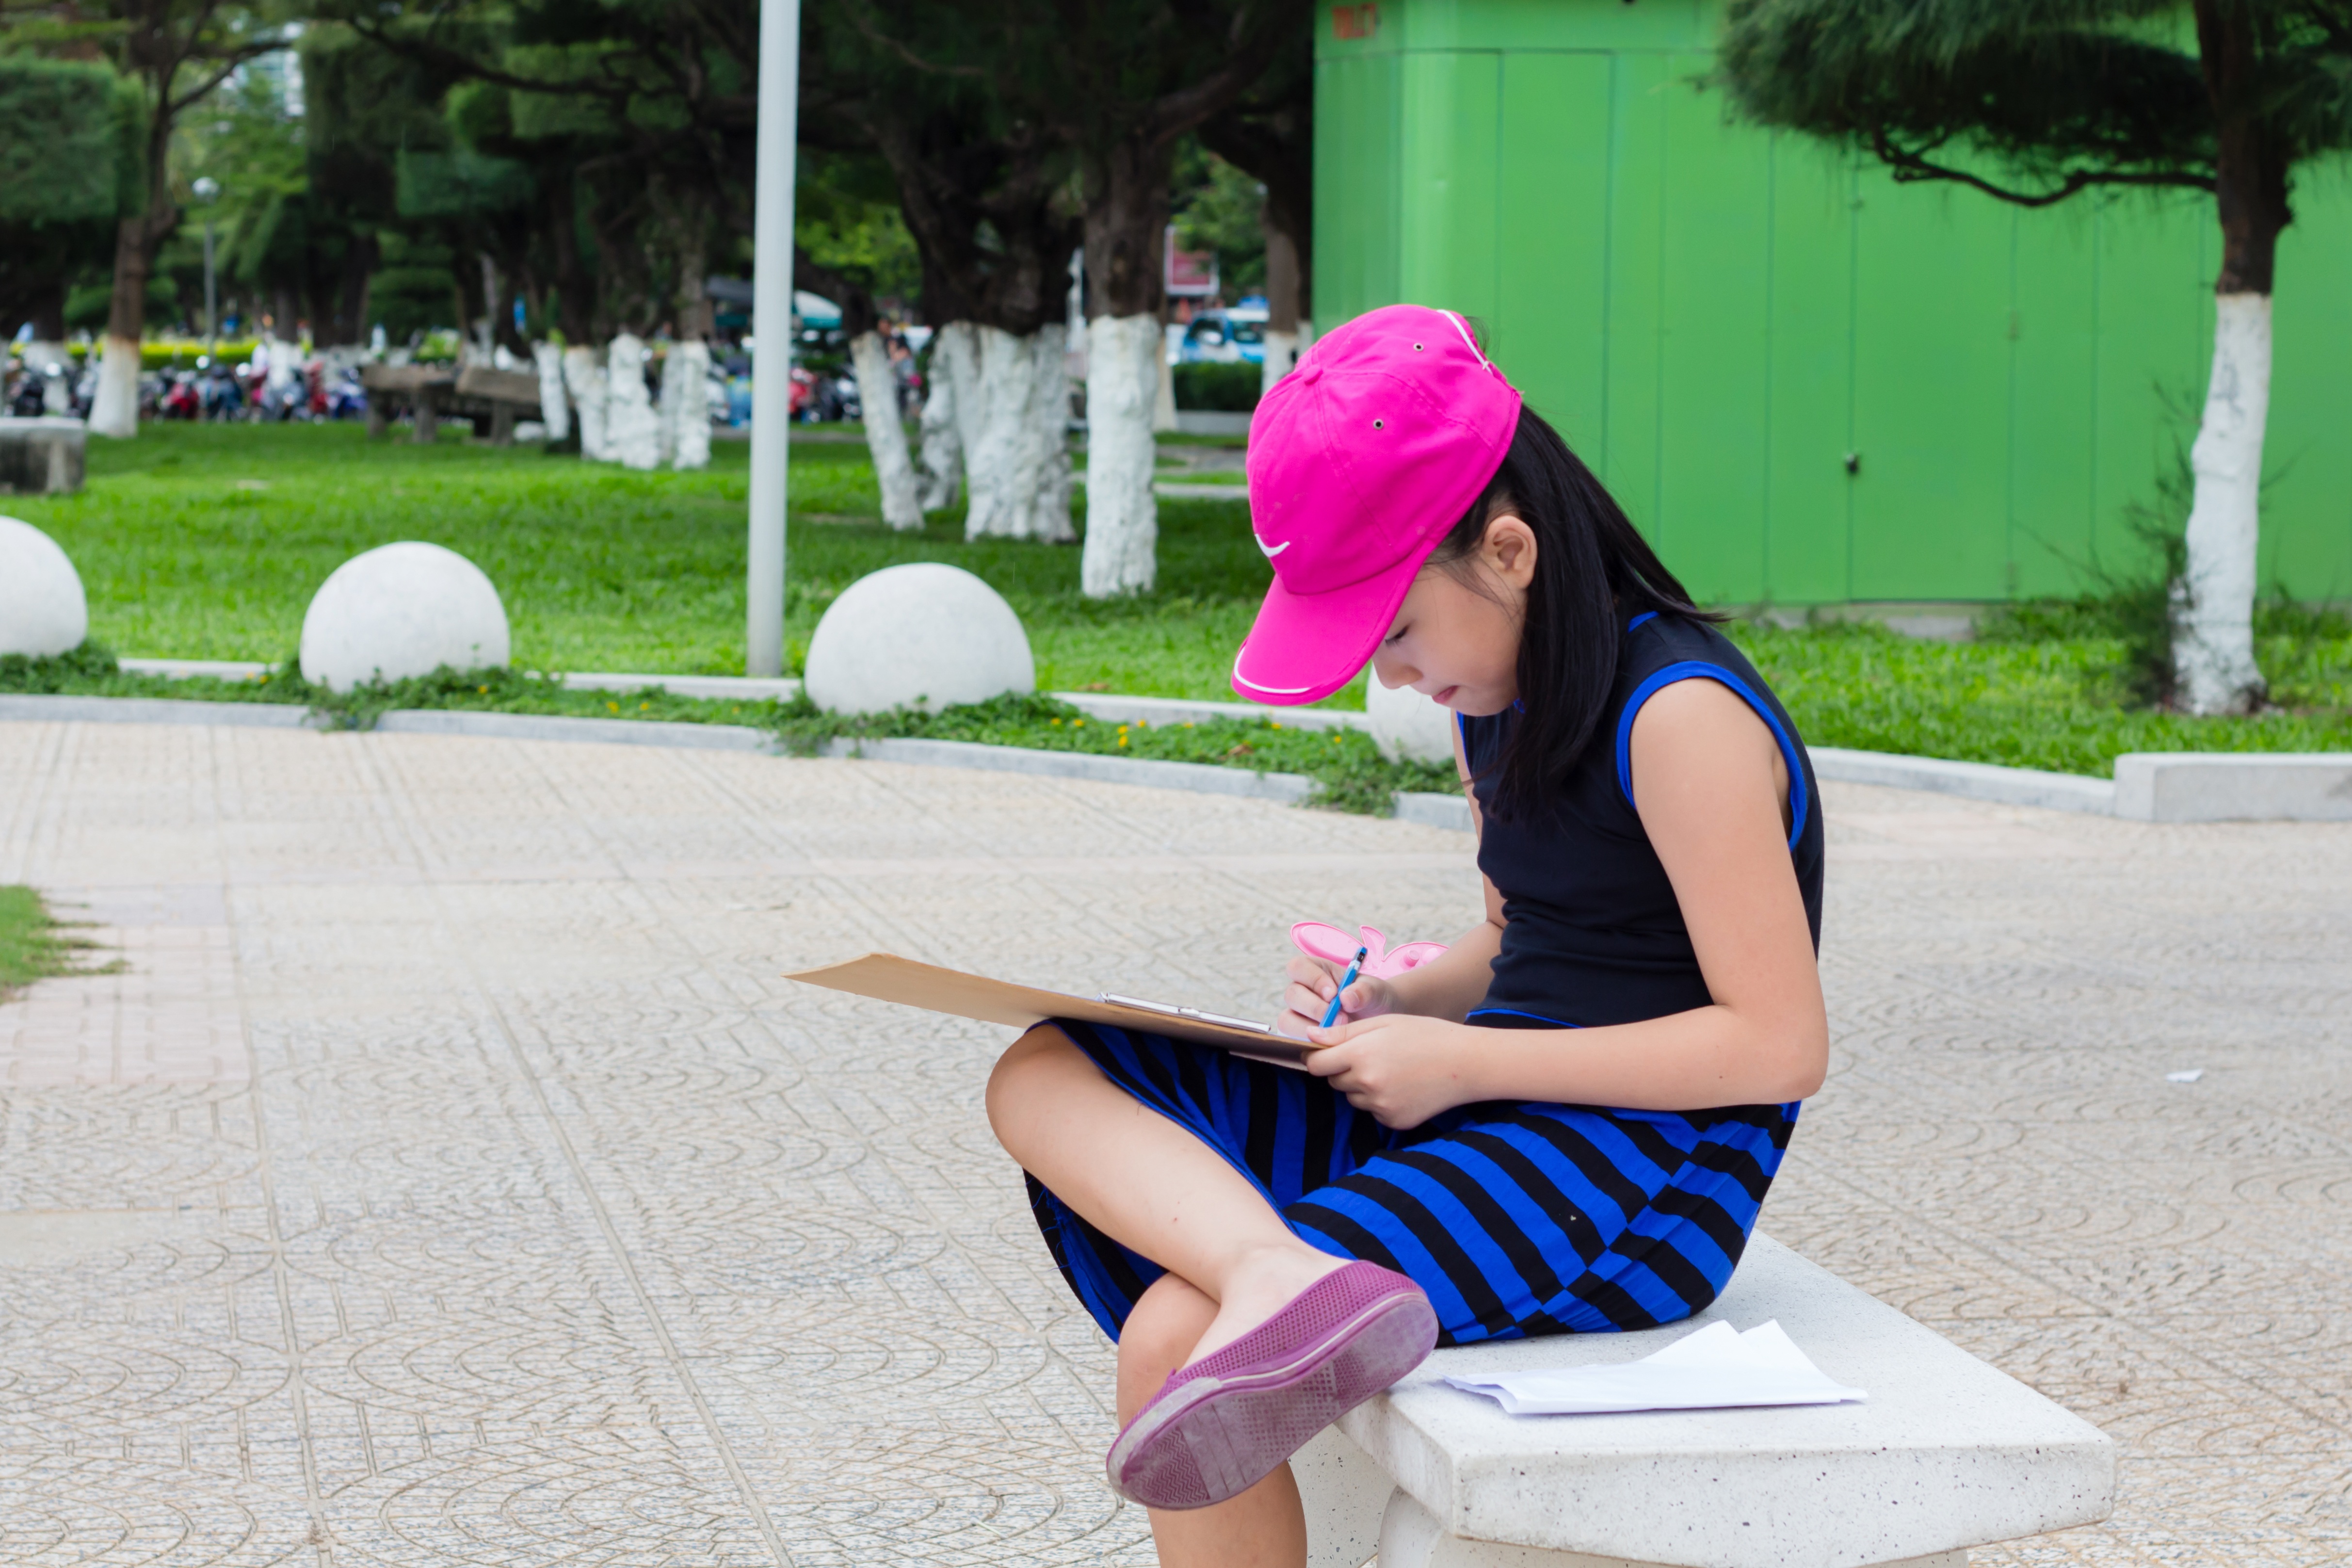
girl, city, home, male, spring, green, color, sitting, clothing, lady, pink, page, painting, write, children, photograph, beauty, st, exam, photo shoot, deficient, avoid, human positions